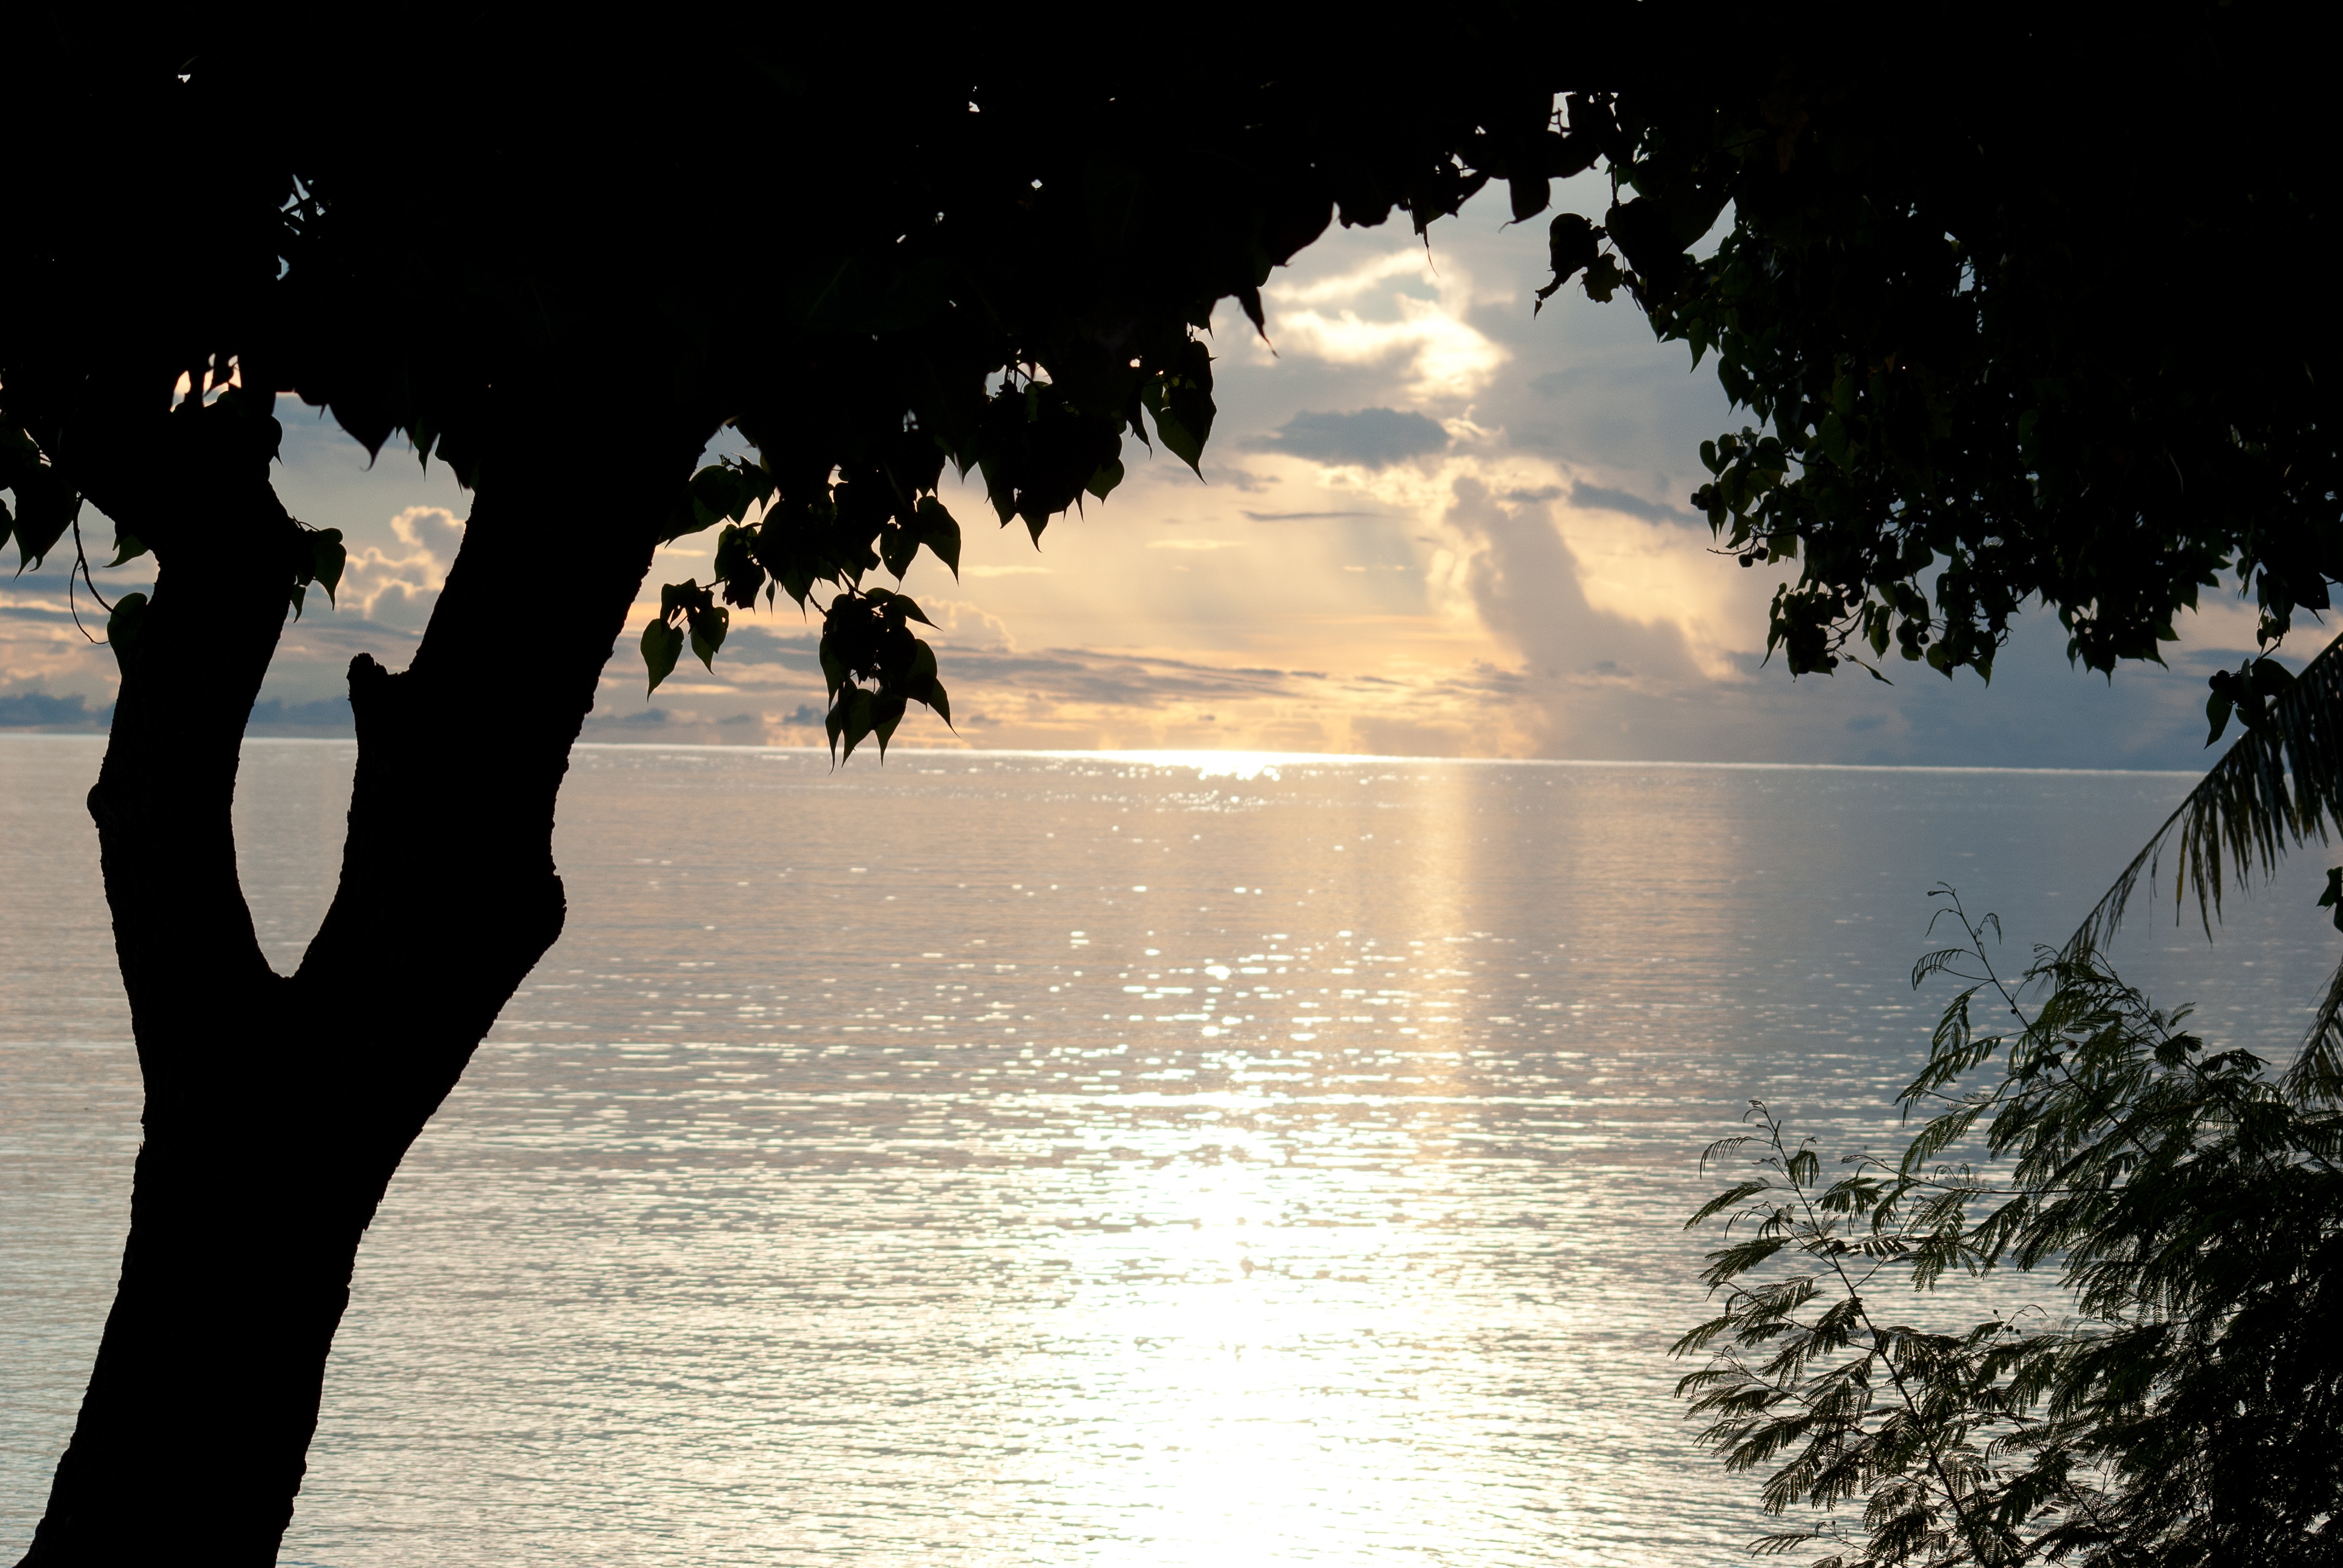
tree, water, ocean, silhouette, winter, sunset, sunlight, morning, evening, reflection